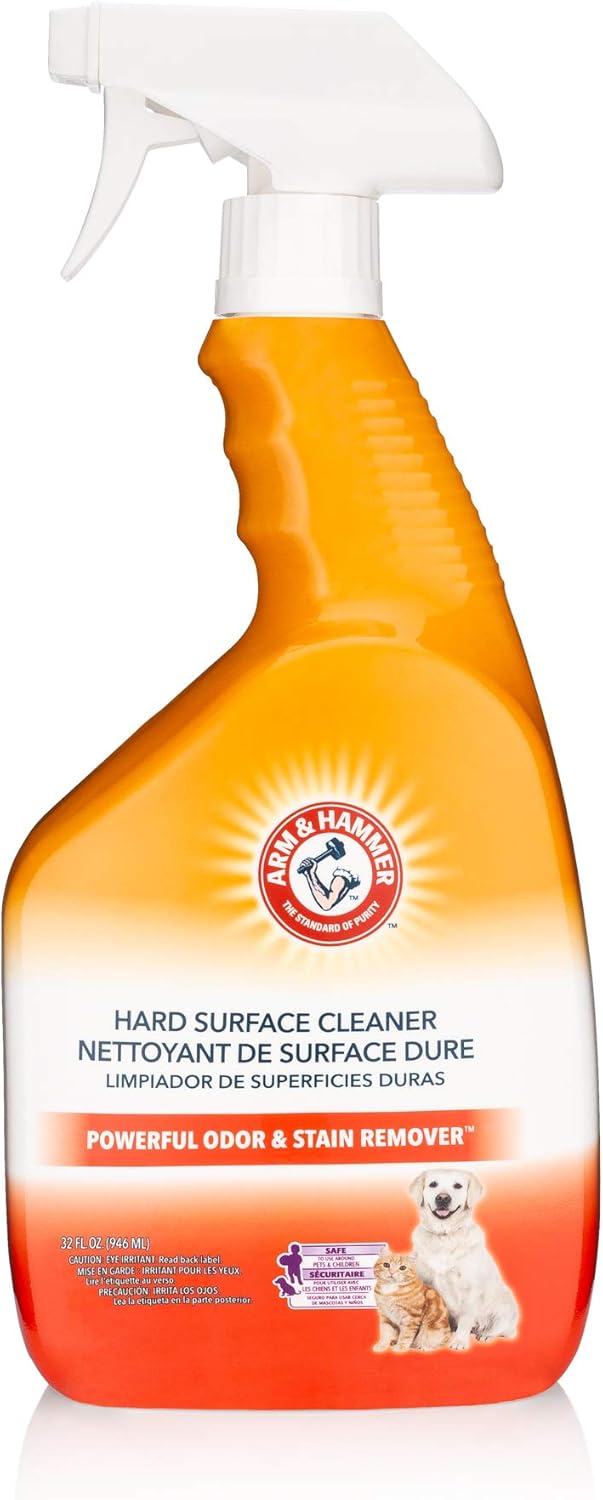
Arm & Hammer PET Fresh Stain Remover for Hard Surfaces, Removes Odor and Stains, neutralizes pet odors, 32oz Bottle
Category: Amazon Home
Arm & Hammer™ Hard Surface Cleaner is specifically designed to leave your floors clean and free of pet soil, stains and odors. Simply spray and wipe to eliminate odors and remove the toughest pet stains from hard surface floors. Safe to use on stone, laminate, vinyl and more. Not recommended for unsealed hardwood floors. Safe to use around pets and children. Spray bottle size: 32 FL.OZ. (946 ML). Made in USA.
Features: Powerful Odor and Stain Remover: Arm & Hammer Hard Surface Cleaner eliminates odors and removes the toughest pet stains from hard surface floors. | Easy to use Hard Surface Cleaner Spray: To use this 32 FL.OZ. (946 ML) cleaner simply spray area, wipe with a cloth then rinse with water and dry surface. | Clean floors with confidence: Our cleaner leaves your hard surface floors clean and free of pet soil, stains and odors. | Great for hard surface floors: Safe for use on stone, laminate, vinyl and other hard surface floors. | Safe for pets and Kids: Hard surface cleaner is safe to use around pets and children.